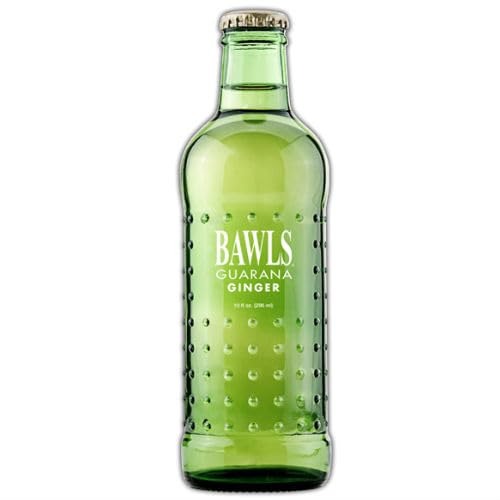
Item Name: BAWLS Ginger Ale 10oz - 12 pack
Bullet Point 1: Experience a sustained energy boost with BAWLS Guarana's infusion of the powerful Guarana Berry. For long-lasting energy for gaming and to focus on those late-nights.
Bullet Point 2: Fuel your day with BAWLS Guarana, a highly caffeinated premium beverage. Stay alert and focused with this unique guarana fueled drink.
Bullet Point 3: Enjoy BAWLS Guarana. Elevate your energy with this caffeine-packed, caffeinated drink.
Bullet Point 4: Unlock your full focus during late-night rushes with BAWLS Guarana. The guarana filled drink that keeps you going when it matters most.
Product Description: Introducing BAWLS Ginger (12 pack) - It’s smooth, crisp, bubbly and refreshing but this is no ordinary Ginger Ale. Unlike others, it’s infused it with the BAWLS famous guarana berry for a great taste and caffeinated kick. To top it off, BAWLS Ginger is packaged in our new emerald green glass bottle with a golden crown.
Value: 10.0
Unit: Fl Oz

Price: 42.71